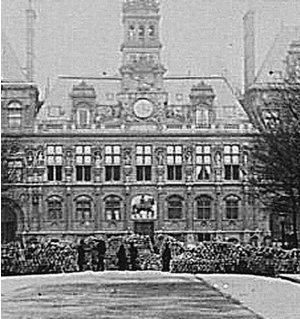
L'Hôtel de Ville de Paris, avant et après son incendie le 24 mai 1871